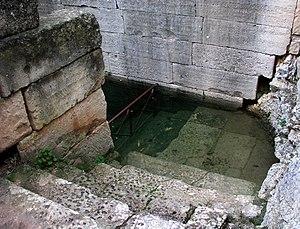
Fontaine sacrée de Glanum
De fondation celtique, Glanon subit une grande influence grecque. Elle est vouée au dieu guérisseur gaulois, Glanis, avant d'être Glanum, cité antique de l'Empire romain, sur la commune de Saint-Rémy-de-Provence dans les Bouches-du-Rhône. Elle a connu son apogée à l'époque du premier empereur romain Auguste. Son développement s'est appuyé sur la protection des reliefs des Alpilles, la présence d'une source et le voisinage de la Voie Domitienne.